Methanothermobacter

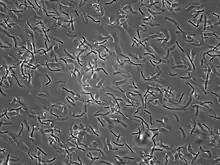
Phase contrast image of "Methano­thermobacter marburgensis" DSM 2133. Specimen was obtained in late exponential phase from a fed-batch fermentation. The cells are rod shaped and elongated.

Methanothermobacter is a genus of archaeans in the family Methanobacteriaceae. The species within this genus are thermophilic and grow best at temperatures between 55 °C and 65 °C. They are methanogens; they use carbon dioxide and hydrogen as substrates to produce methane for energy.